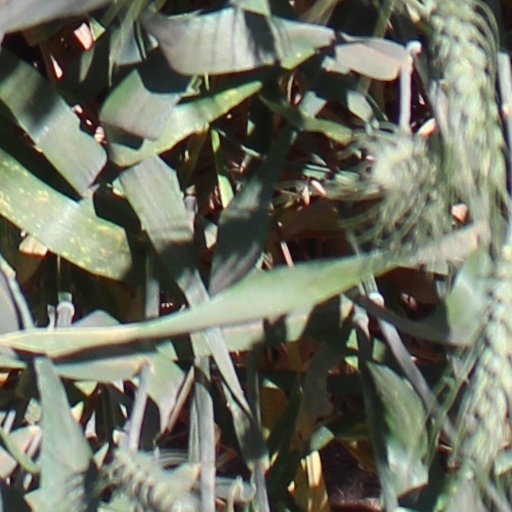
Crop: wheat